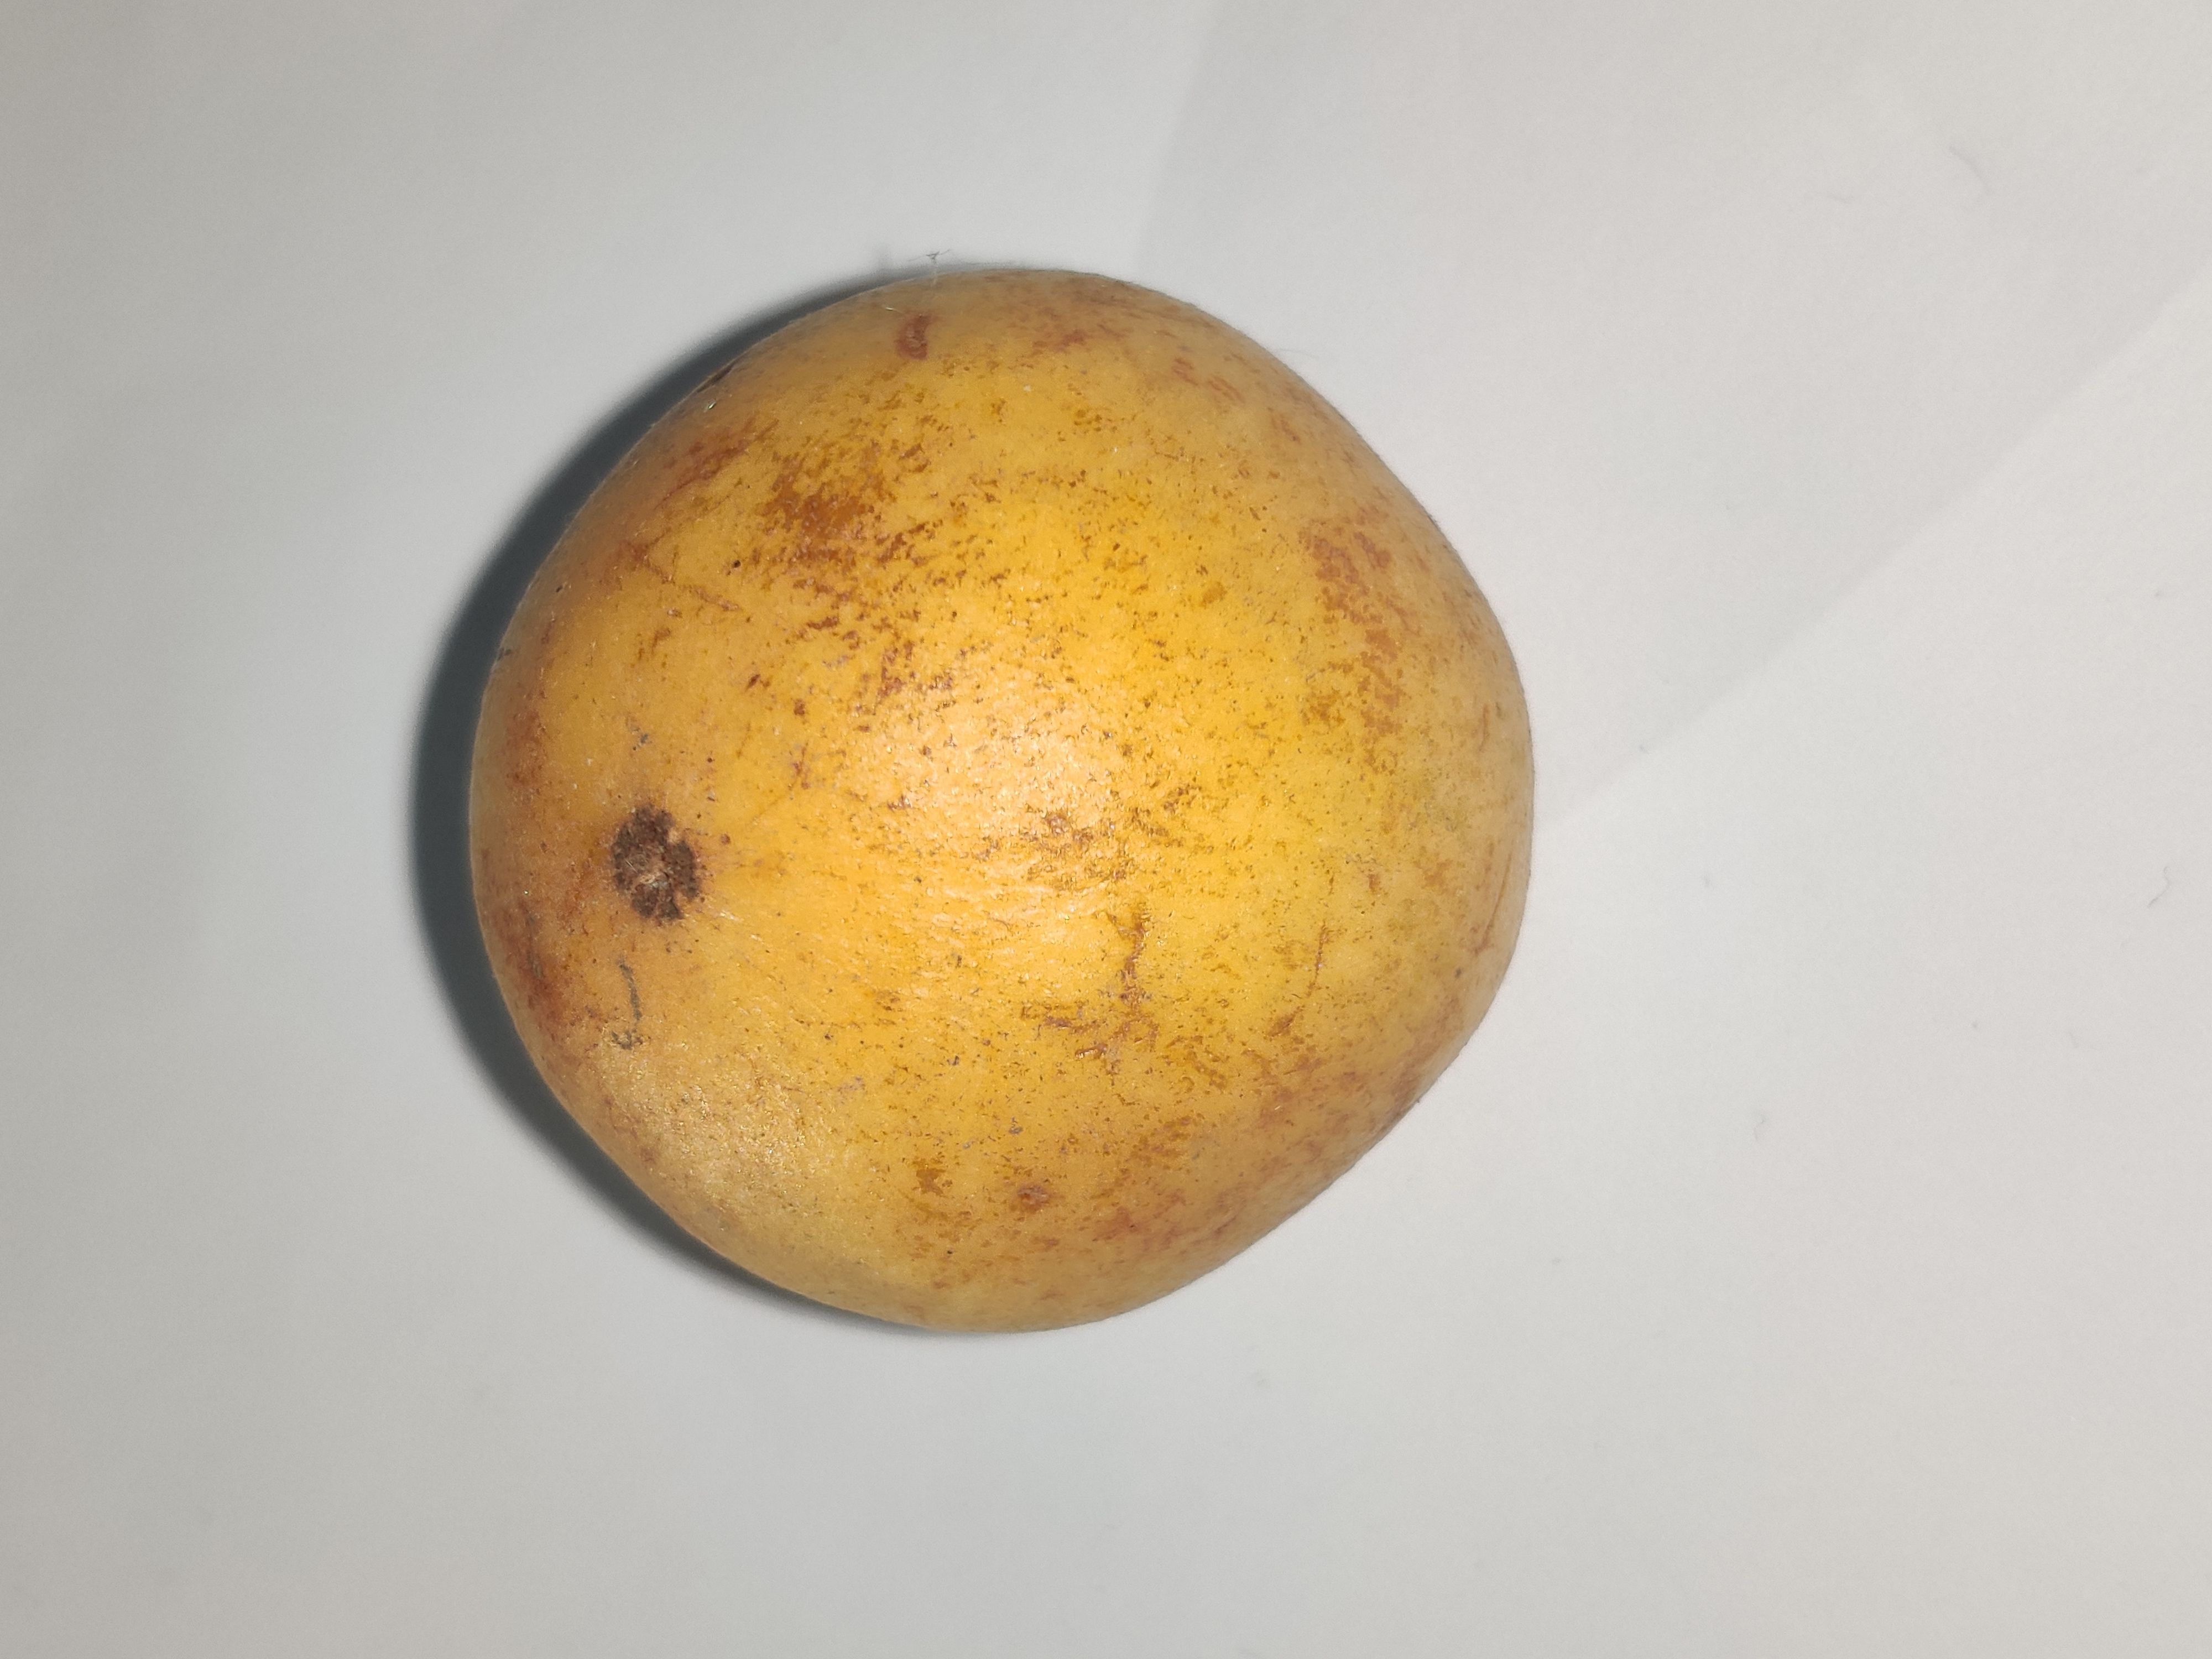
Fruit: burmese-grape
Grade: 1st-grade